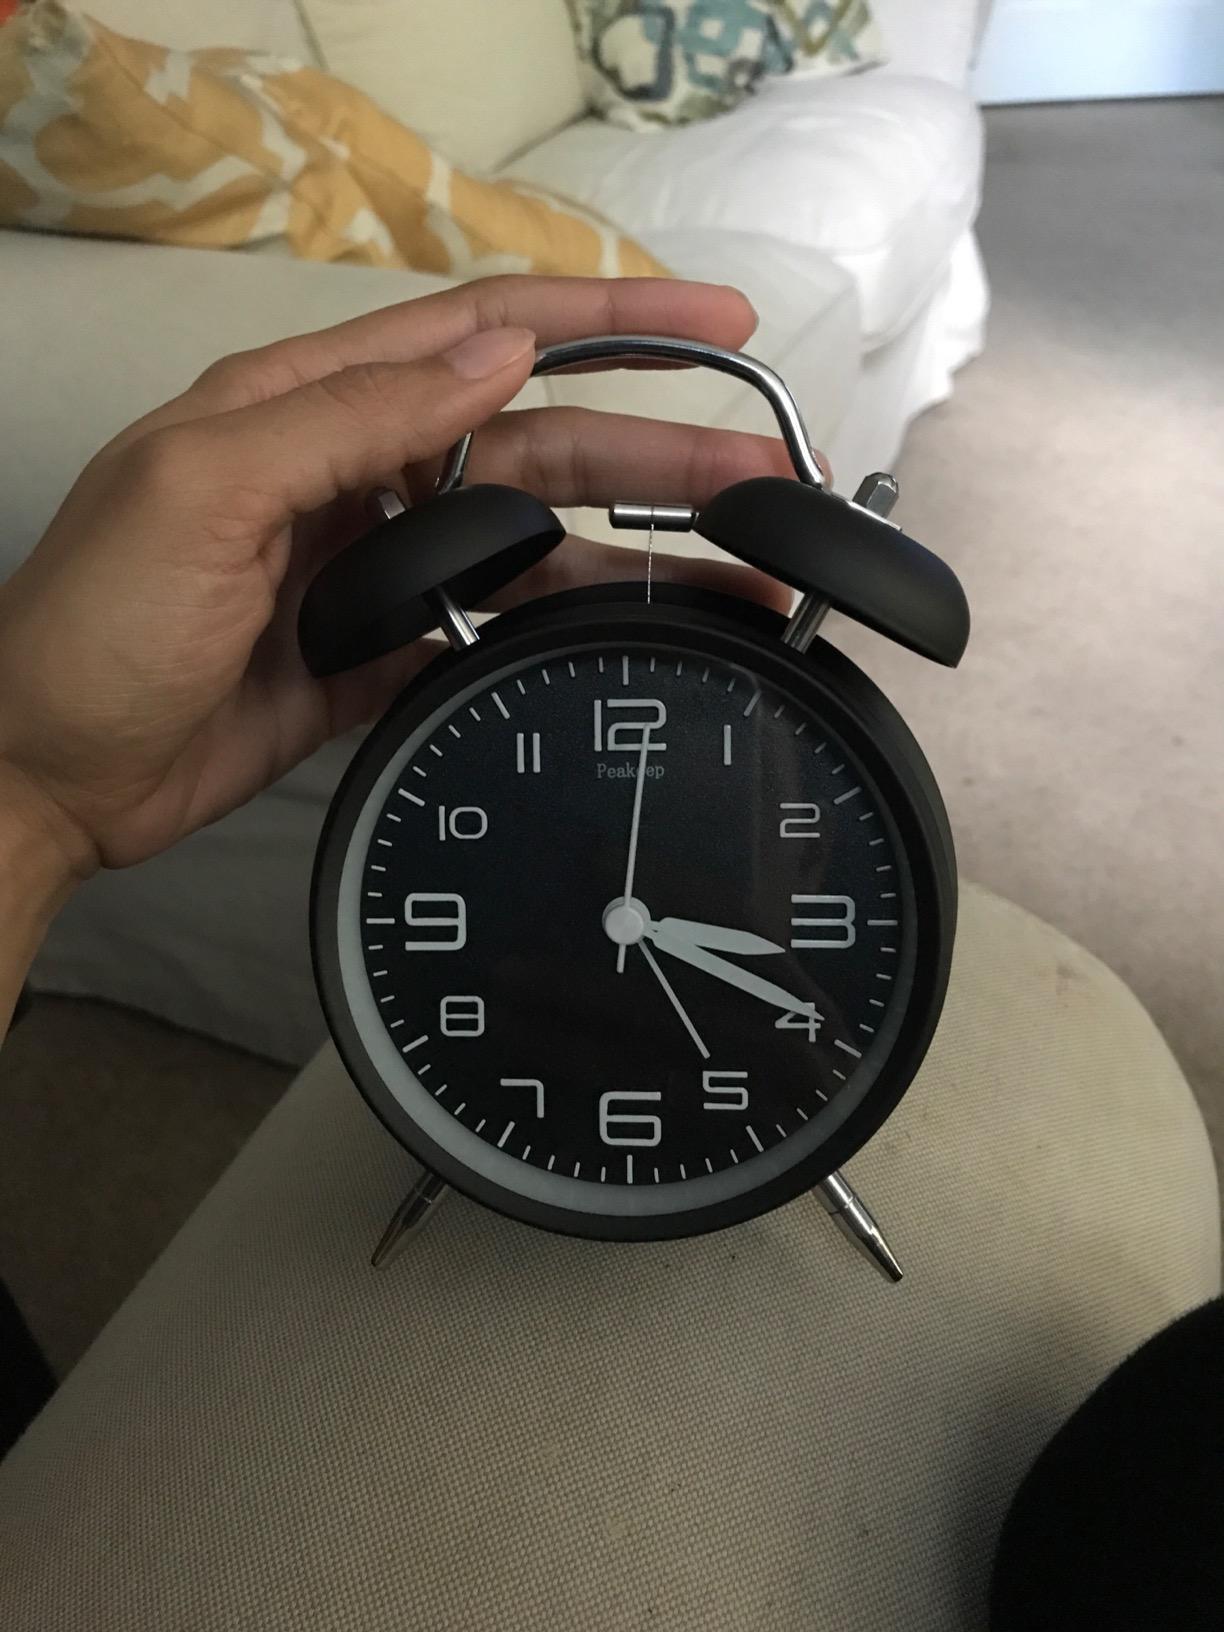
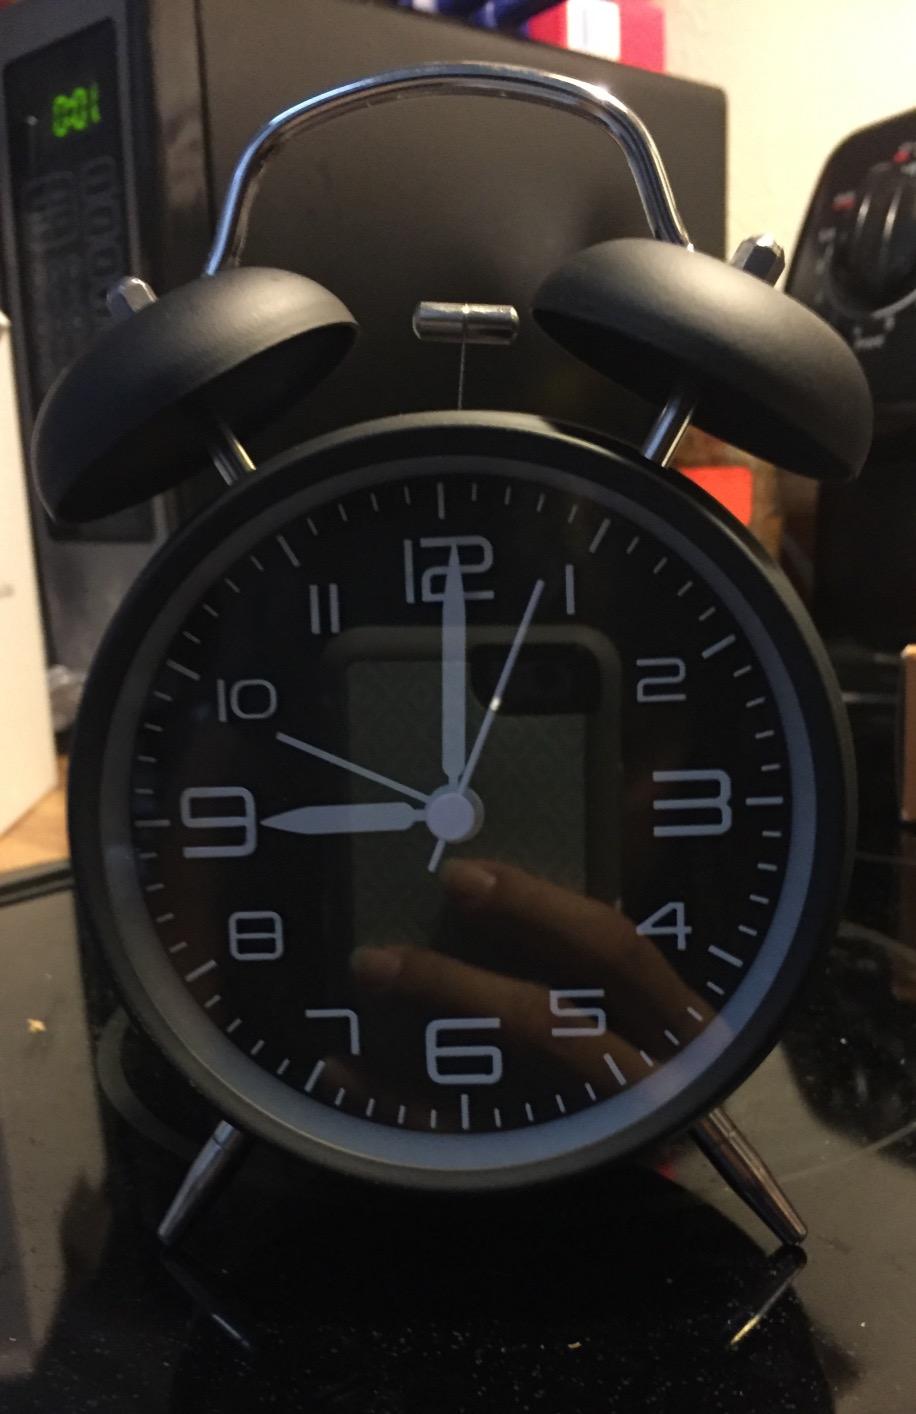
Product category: clock
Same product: yes